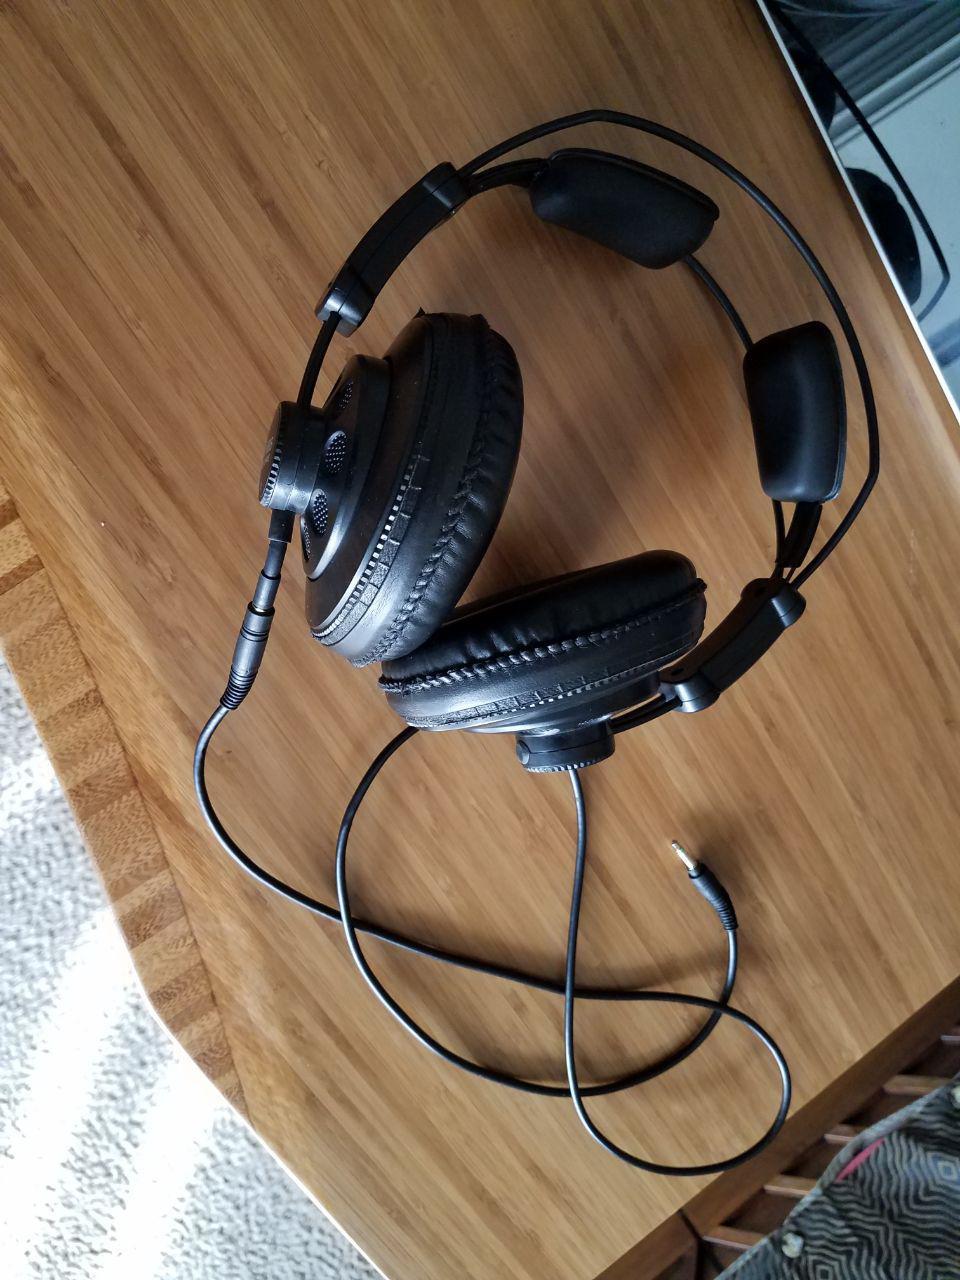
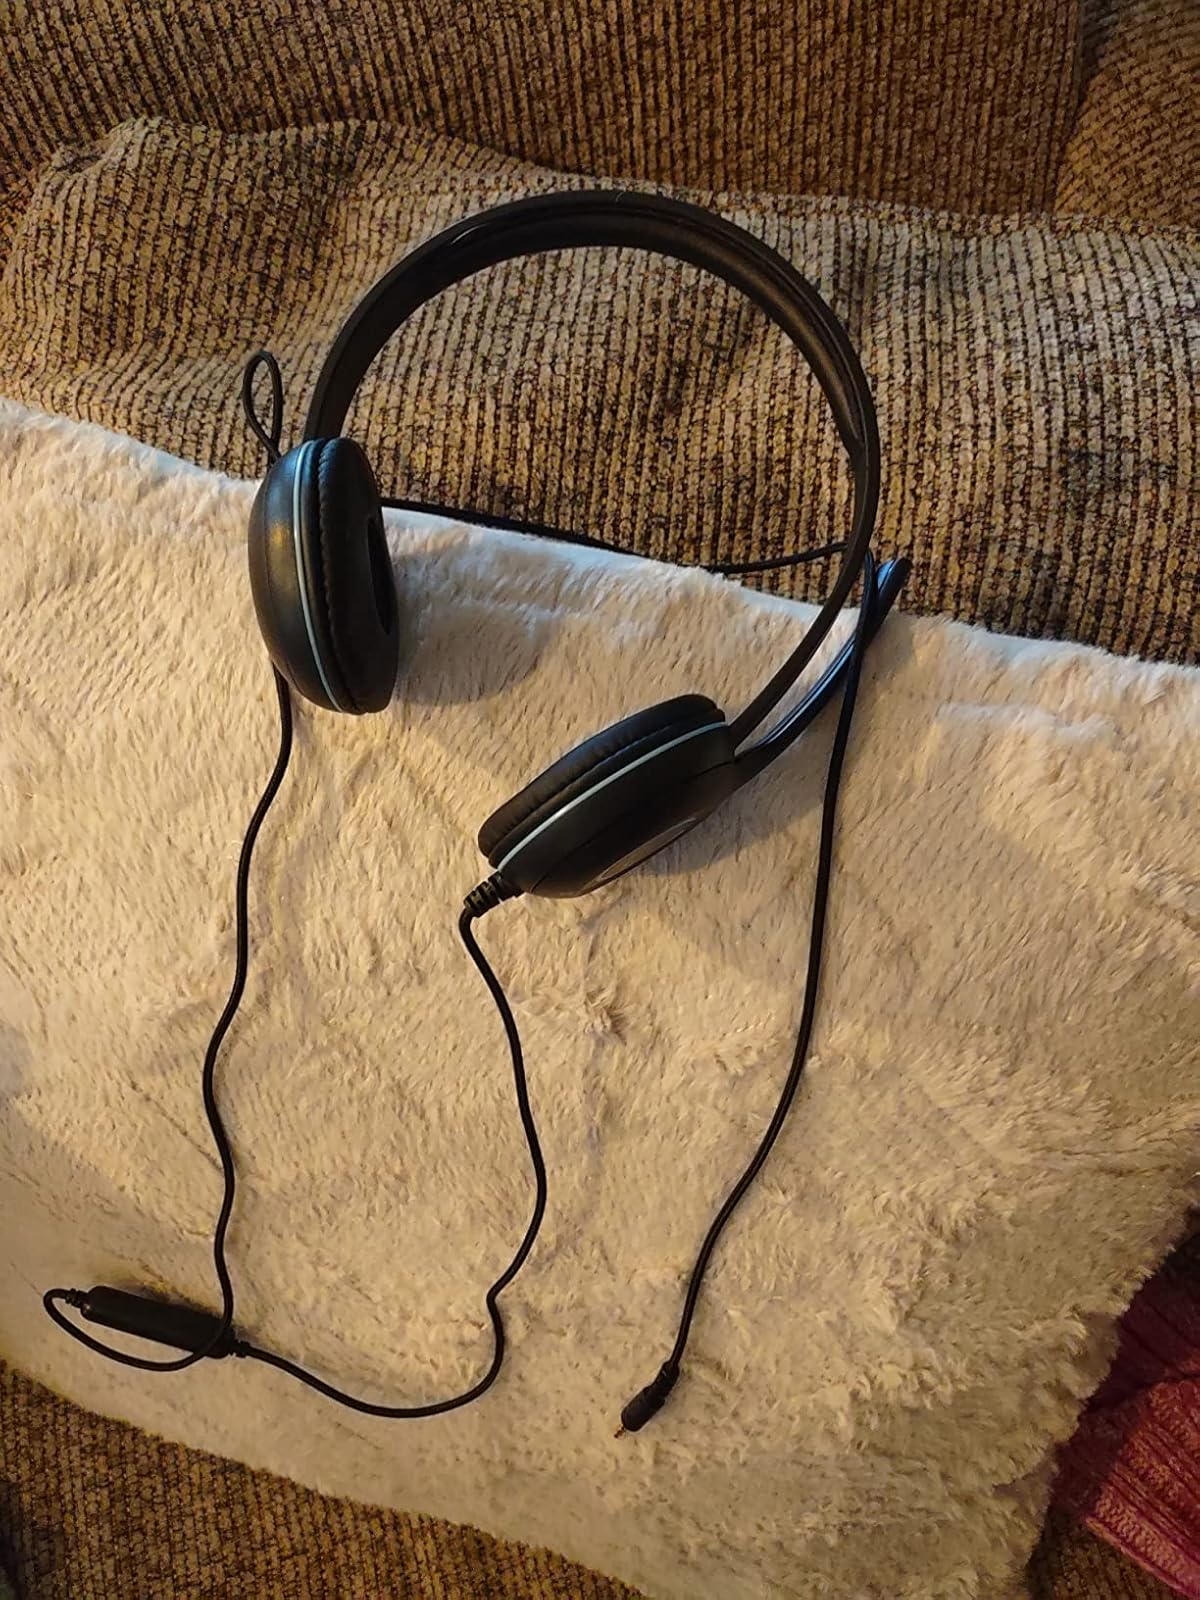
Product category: headphones
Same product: no